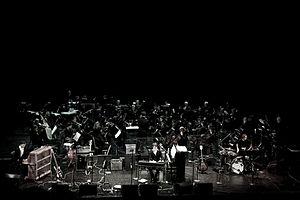
L'Orchestre philharmonique de Brooklyn est un orchestre basé à New York.